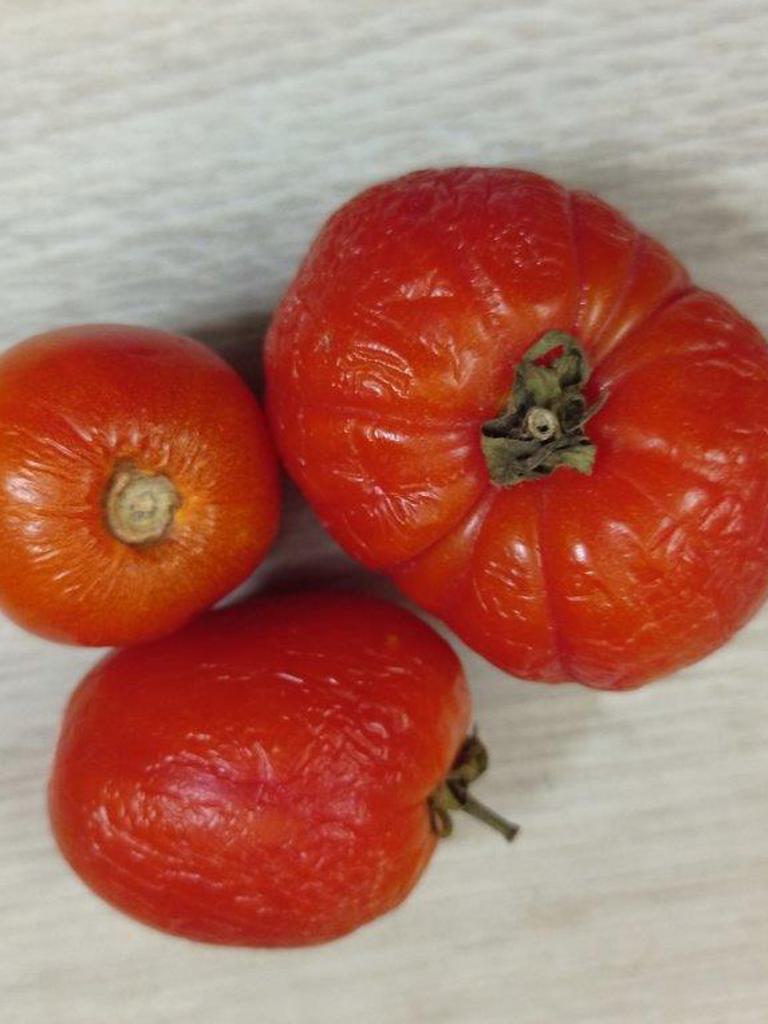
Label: Rotten